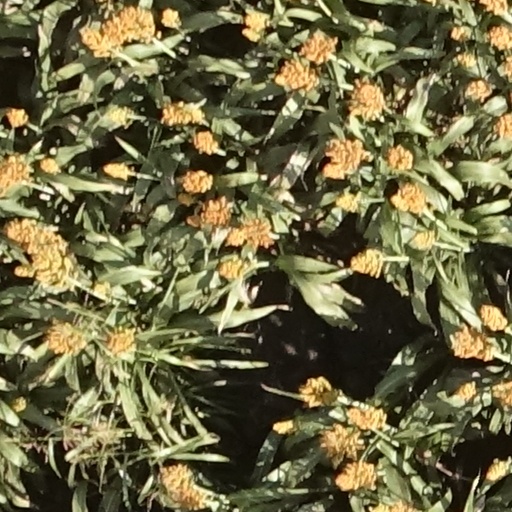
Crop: sorghum